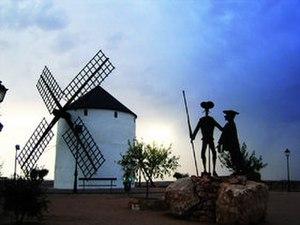
Barrax est une commune d'Espagne de la province d'Albacete dans la communauté autonome de Castille-La Manche.